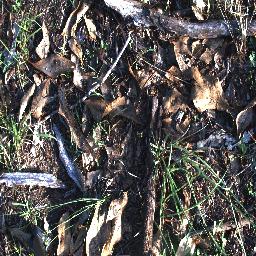
Label: negative